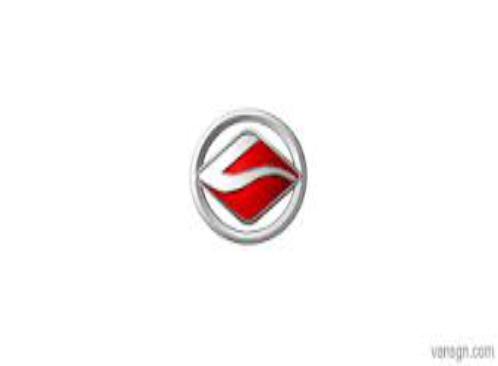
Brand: Landwind-2
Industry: Transportation